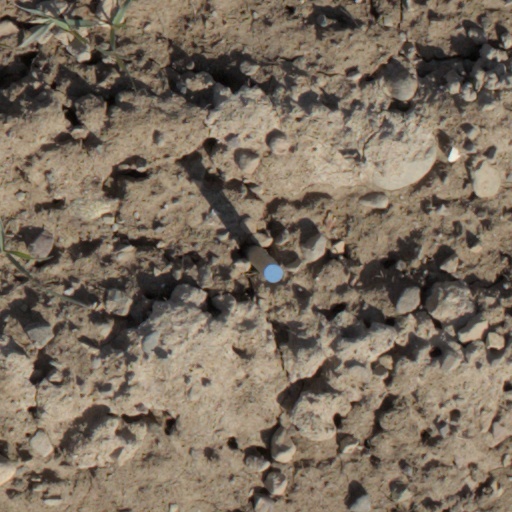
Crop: wheat